Thomas Abel Brimage Spratt

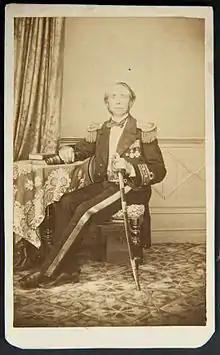
"Captain Thos. A. B. Spratt RN" "(annotation)" Carte de visite by Schembri & Zahra, Malta, ca 1860s.

Thomas Abel Brimage Spratt (11 May 181112 March 1888) was an English vice-admiral, hydrographer, and geologist.